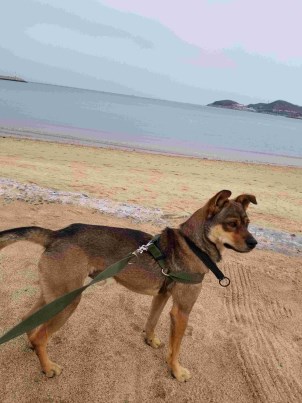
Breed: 3336-n000121-chinese_rural_dog